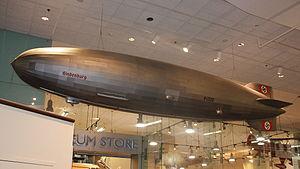
L'Odyssée du Hindenburg est un film américain réalisé par Robert Wise, sorti en 1975.